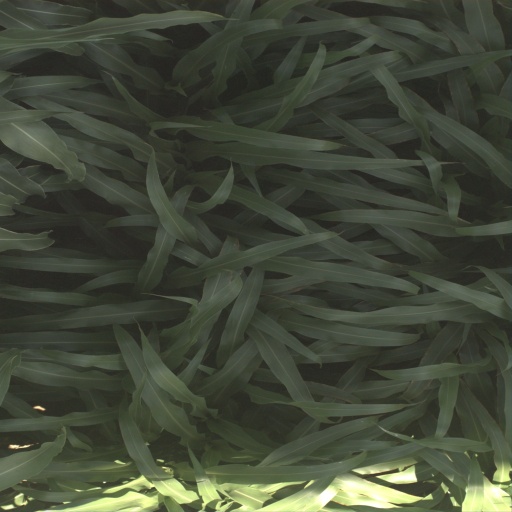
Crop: sorghum